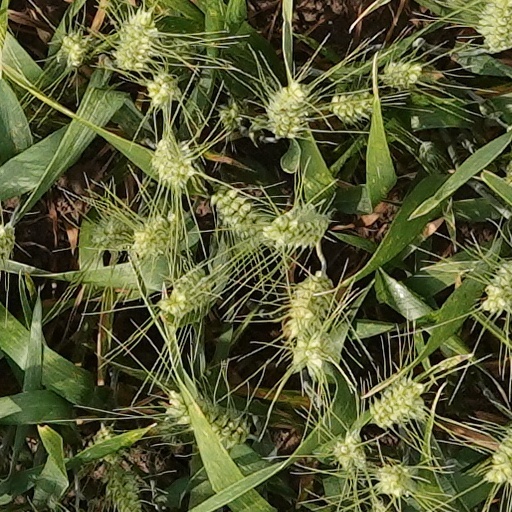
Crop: wheat